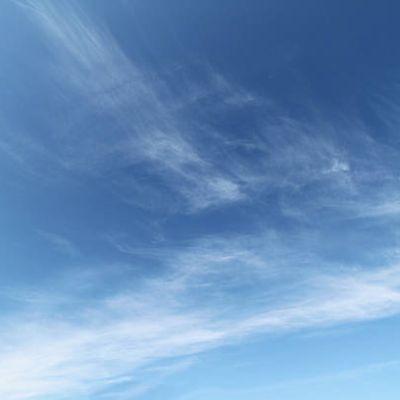
Cloud type: Cirrus (Ci)